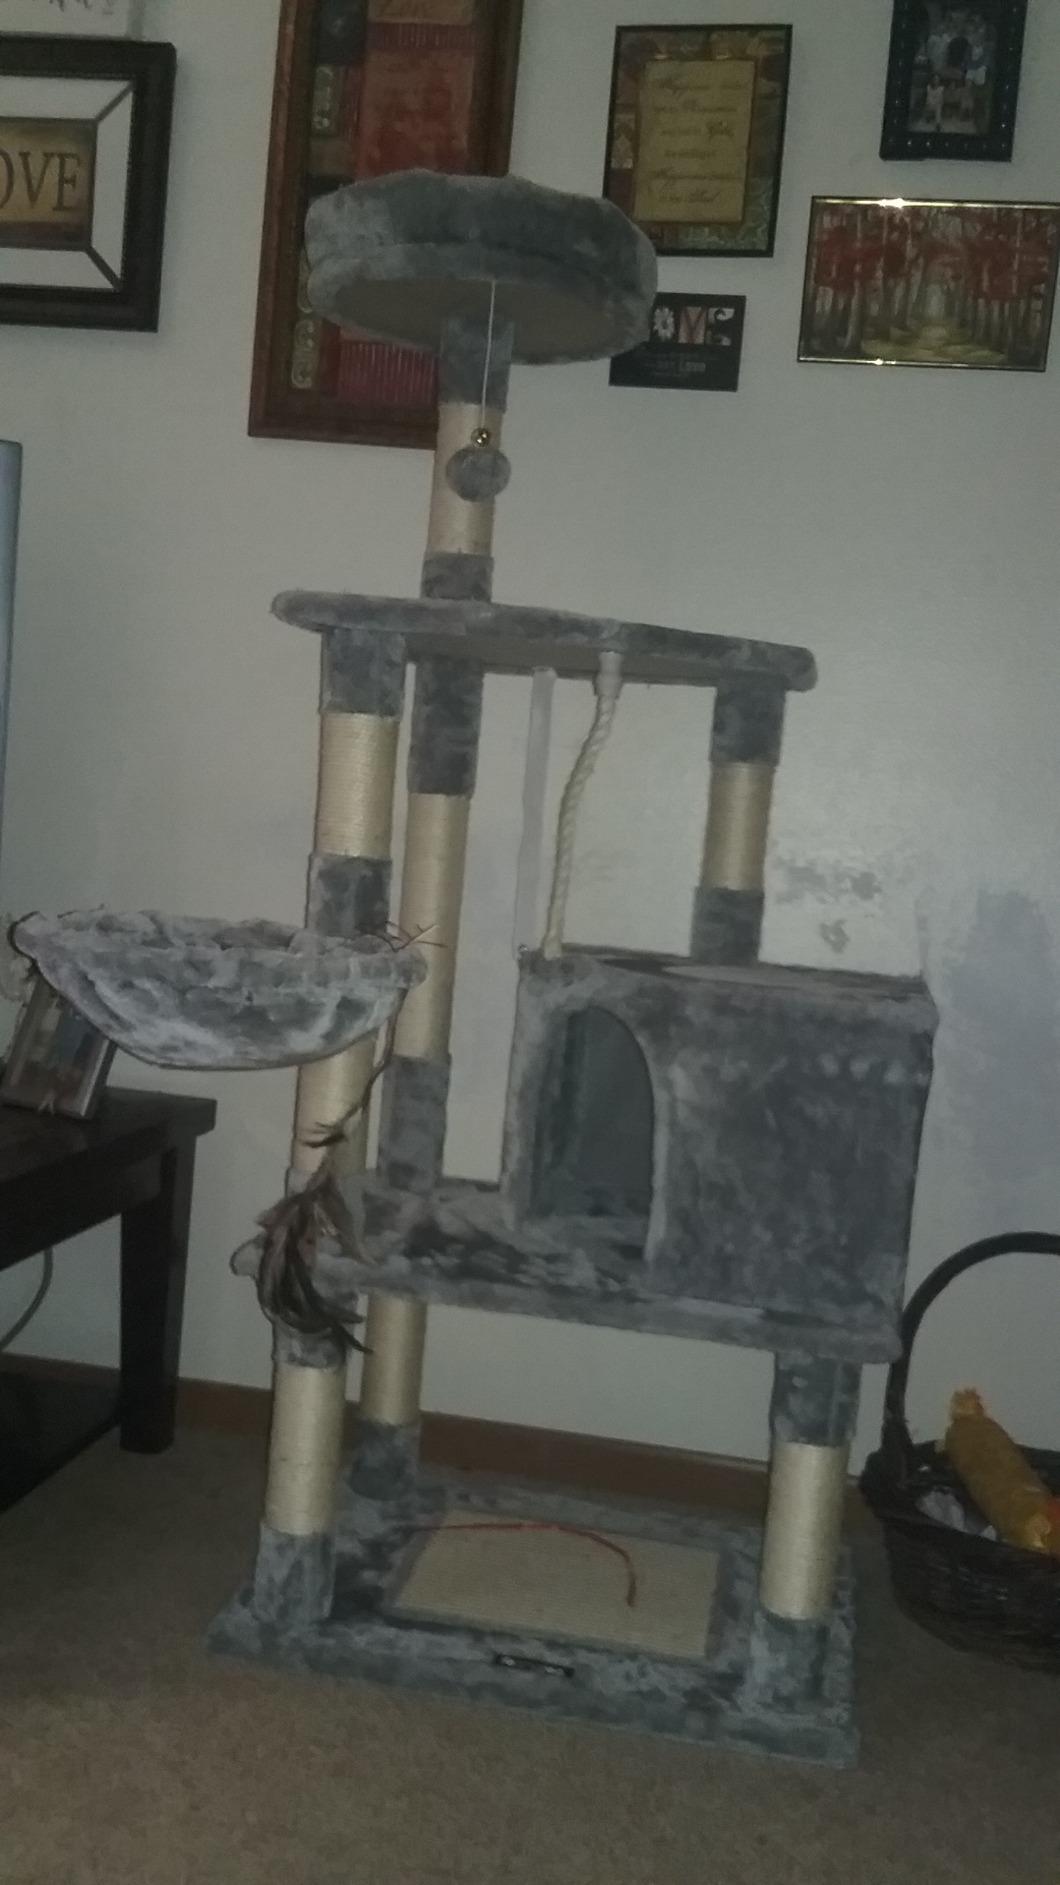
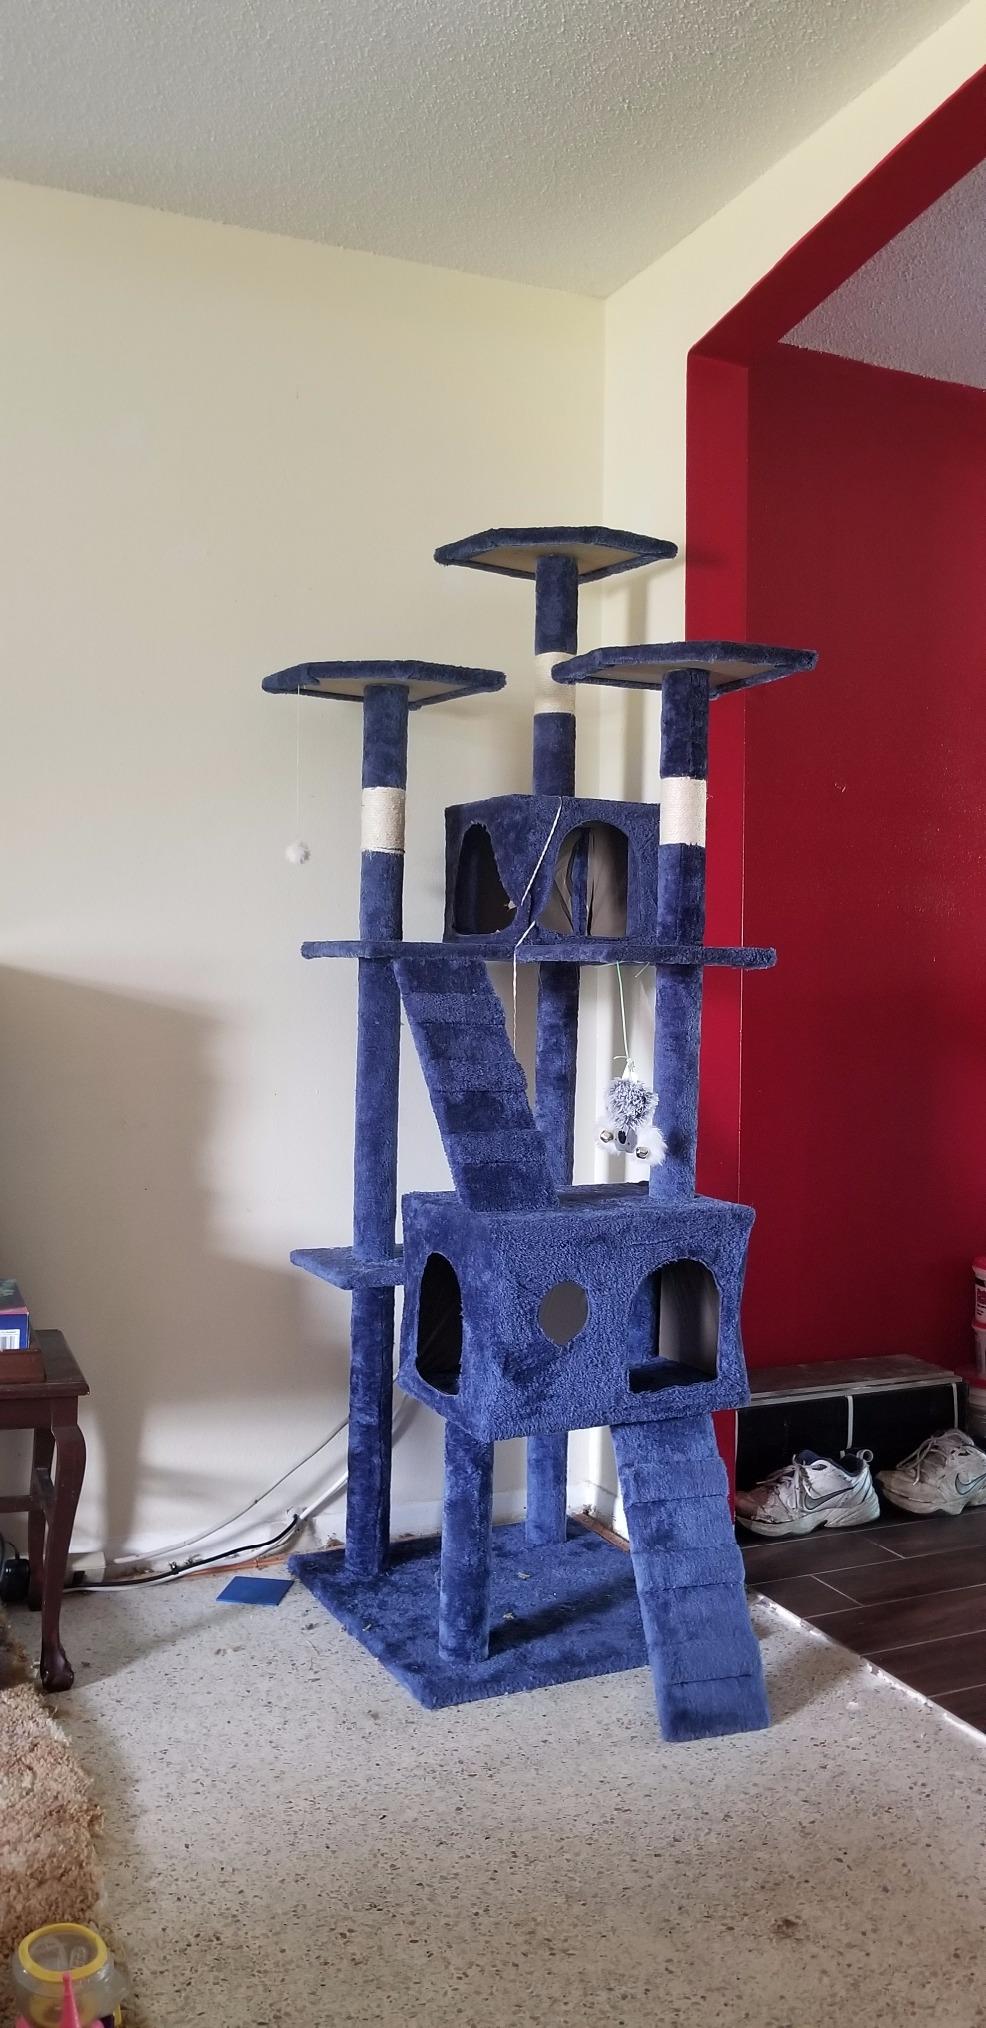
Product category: items_cat tree
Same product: no